Gaugeac

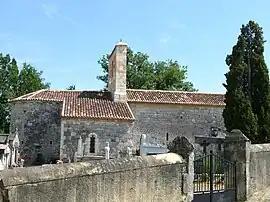
The church in Gaugeac

Gaugeac is a commune in the Dordogne department in Nouvelle-Aquitaine in southwestern France.